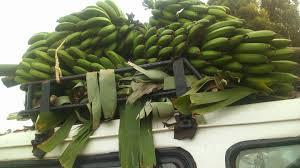
Shina kubwa la ndizi mbichi lililofungwa kwenye gari, ambalo sehemu yake ndogo inaonekana. Majani ya migomba pia imeonekana ikifungwa na shina. Shina hili la ndizi, linasafirishwa labda, kutoka shambani kwenda sokoni au sehemu nyingine.